Philip Rea, 2nd Baron Rea

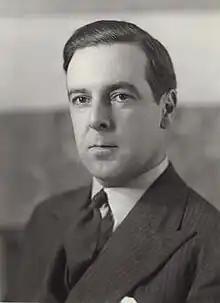
Philip Rea

Philip Russell Rea, 2nd Baron Rea, PC (7 February 1900 – 22 April 1981) was a British hereditary peer, Liberal politician and merchant banker.